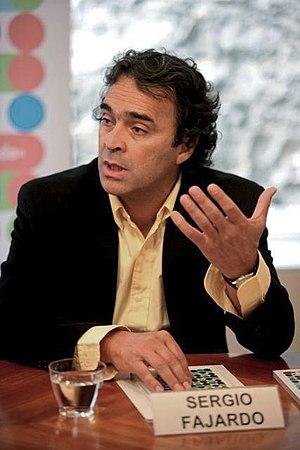
L'élection présidentielle colombienne de 2018 se déroule le 27 mai 2018 en Colombie afin d'élire le président de la République. Le deuxième mandat du président en exercice Juan Manuel Santos étant arrivé à son terme, celui-ci n'est pas candidat à sa réélection du fait de la limitation du nombre de mandats imposée par la constitution.
Sergio Fajardo Valderrama, né à Medellín le 19 juin 1956, est un mathématicien, journaliste et homme politique colombien, maire de sa ville natale de 2004 à 2007. Fajardo a été ensuite gouverneur de la province d’Antioquia de 2012 à 2015.